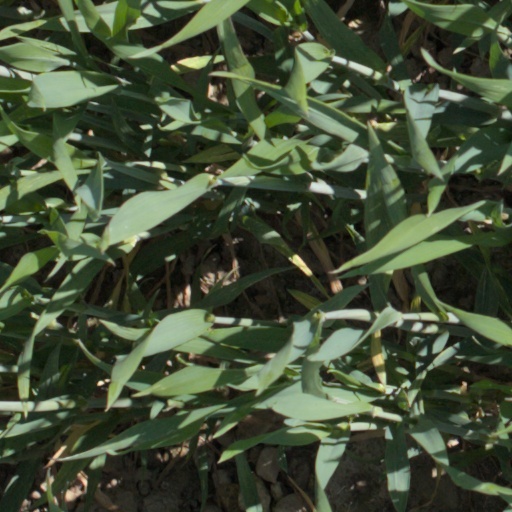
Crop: wheat